The Muse Inspiring the Poet

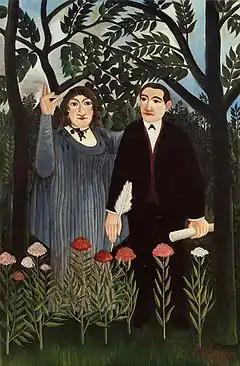
"The Muse Inspiring the Poet" (1909) by Henri Rousseau

The Muse Inspiring the Poet is a 1909 oil-on-canvas painting by the French artist Henri Rousseau, forming a double portrait of Marie Laurencin and Guillaume Apollinaire. Owned for a time by Paul Rosenberg, it is now in the Kunstmuseum Basel. Another version of the work is now in the Pushkin Museum in Moscow.